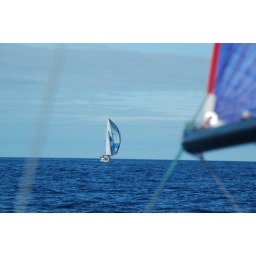
We happened upon this boat in the middle of the ocean and rafted up for some swigs of rum.